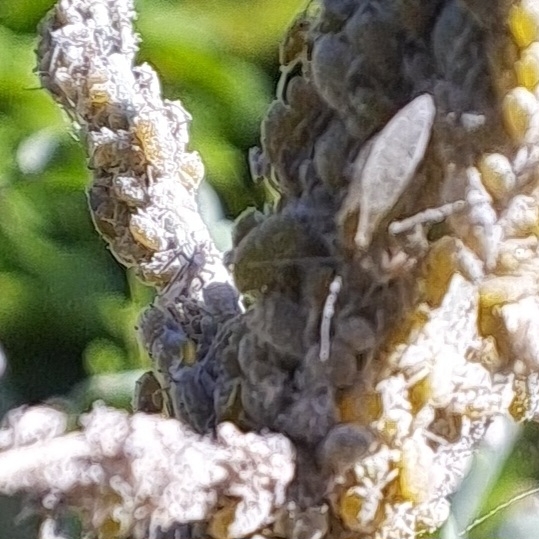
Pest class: cabbage_aphid